Bushranger ban

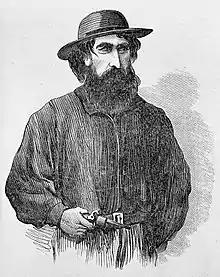
Woodcut print of the bushranger Dan "Mad Dog" Morgan

The success of "The Story of the Kelly Gang" encouraged filmmakers to produce even more bushranger films. Between 1900 and 1914, one hundred and sixteen bushranger films were made in Australia. Most, if not all, of these films focused on the lives of white male bushrangers. A few of the most significant bushranger films made in this period include "Thunderbolt" (1910), "Captain Midnight, the Bush King" (1911), multiple adaptations of the classic bushranger novel "Robbery Under Arms", and "Dan Morgan" (1911). "Dan Morgan" was notable for depicting its protagonist, the historical outlaw Dan Morgan, as a true criminal, rather than an anti-hero. The graphic violence of "Dan Morgan" was unlike the content of any bushranger film before it, and it spurred the governments of New South Wales and Victoria to pass regulations on film content the very next year.